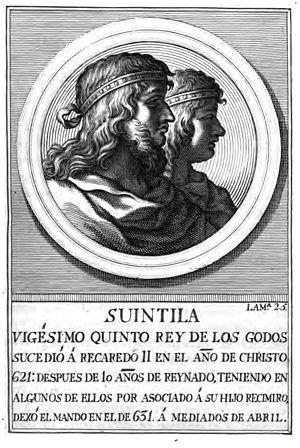
Portrait de SUINTILA, roi Wisigoth, n° 25 dans l'ordre chronologique du livre digitalisé par Google depuis la librairie de l'Université d'Oxford.
Swinthila est roi wisigoth d'Hispanie et de Septimanie de 621 à 631.